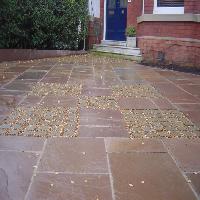
Weather: cloudy or overcast